Margret Kreidl

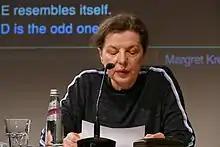
Margret Kreidl

Margret Kreidl (born 2 January 1964, in Salzburg) is an Austrian writer of plays, radio plays, poems, libretti, and prose. She was awarded a in 1994, an in 2018, and a in 2021 for her work.